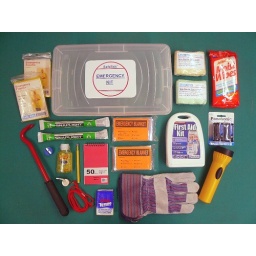
under the bed box / survival kit